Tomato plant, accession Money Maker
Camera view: vertical (180 deg); turntable rotation: 60 degrees
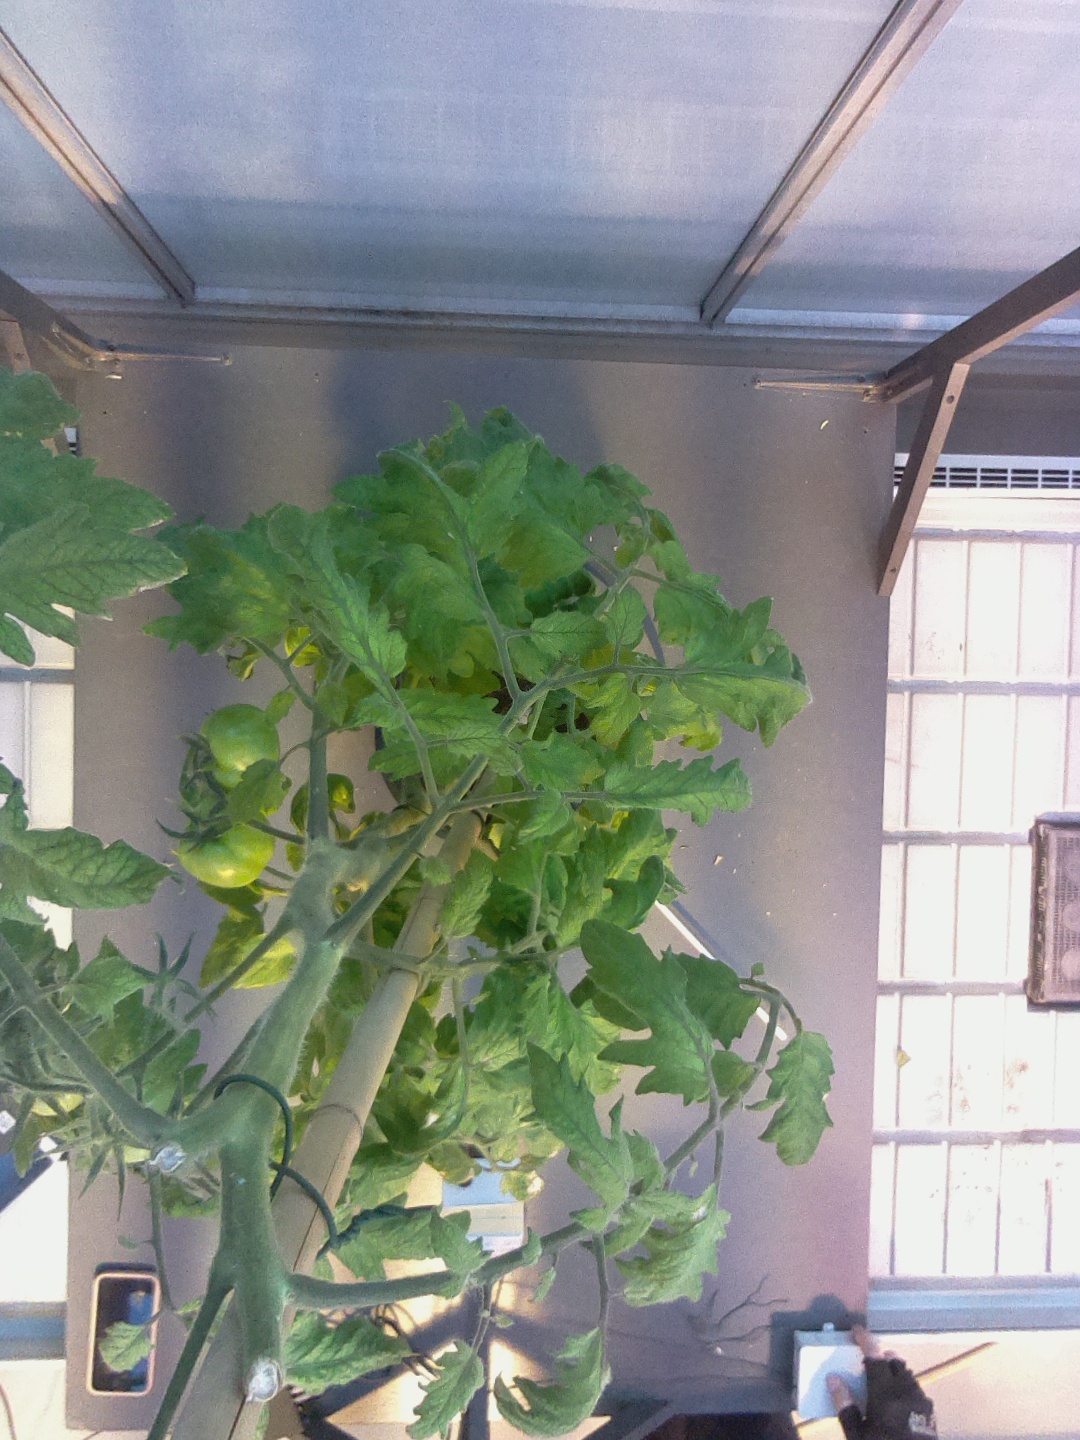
BBCH growth stage 79: 90% -100% of final fruit size